Describe the emotion expressed in this image:  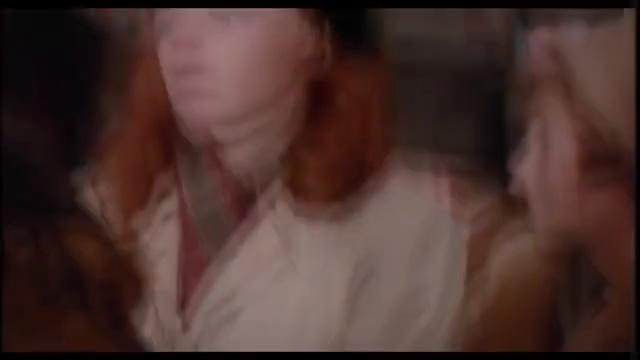
This person displays Fear, valence and arousal with low intensity.